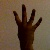
The image shows a hand gesture representing the number 4 in Indian Sign Language.